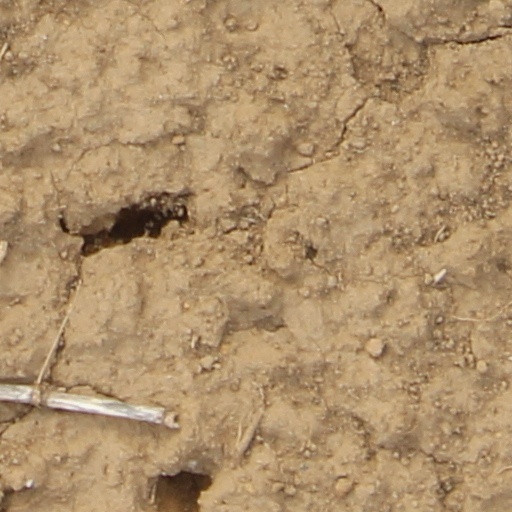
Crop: wheat